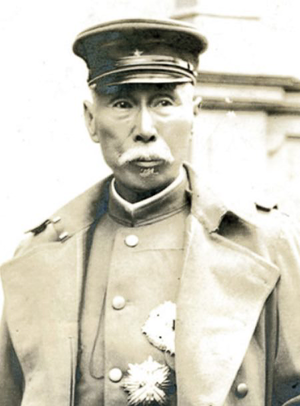
Le Premier ministre du Cabinet est le chef du gouvernement au Japon et détient donc le pouvoir exécutif, à l'instar de ses homologues dans la plupart des autres monarchies constitutionnelles. Il représente également l'État japonais sur la scène internationale. Responsable devant la Diète qui l'élit et peut le renverser par une motion de censure, il en est obligatoirement un membre et est généralement le président du principal parti en son sein.